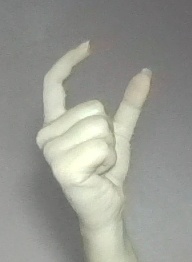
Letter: nun